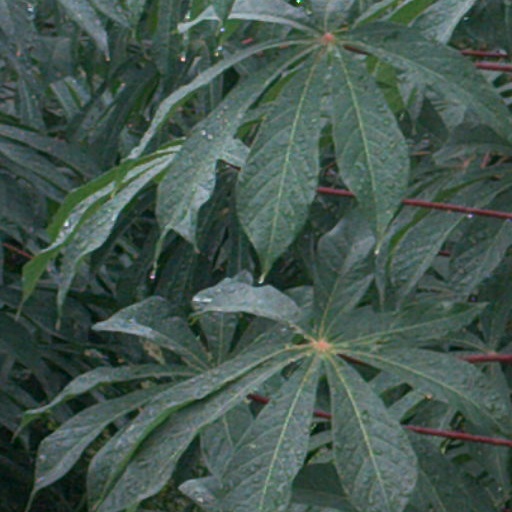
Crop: cassava